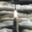
Label: rocket